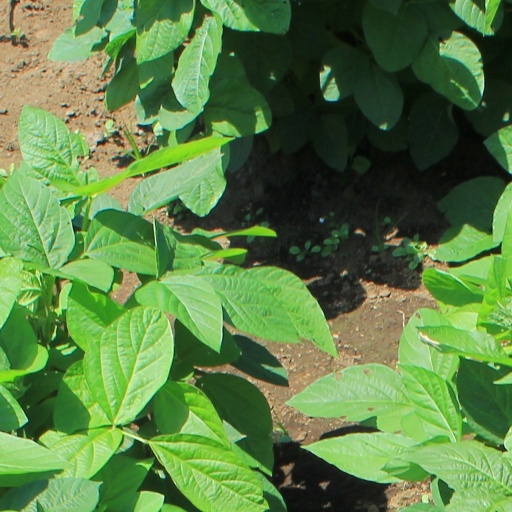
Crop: soybean